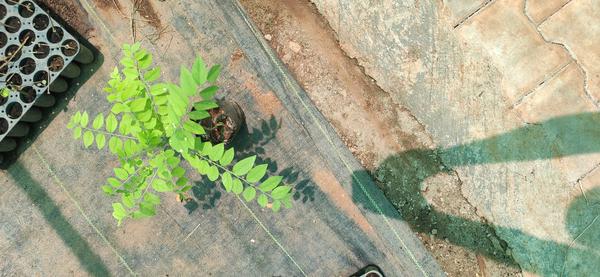
Plant: Amla